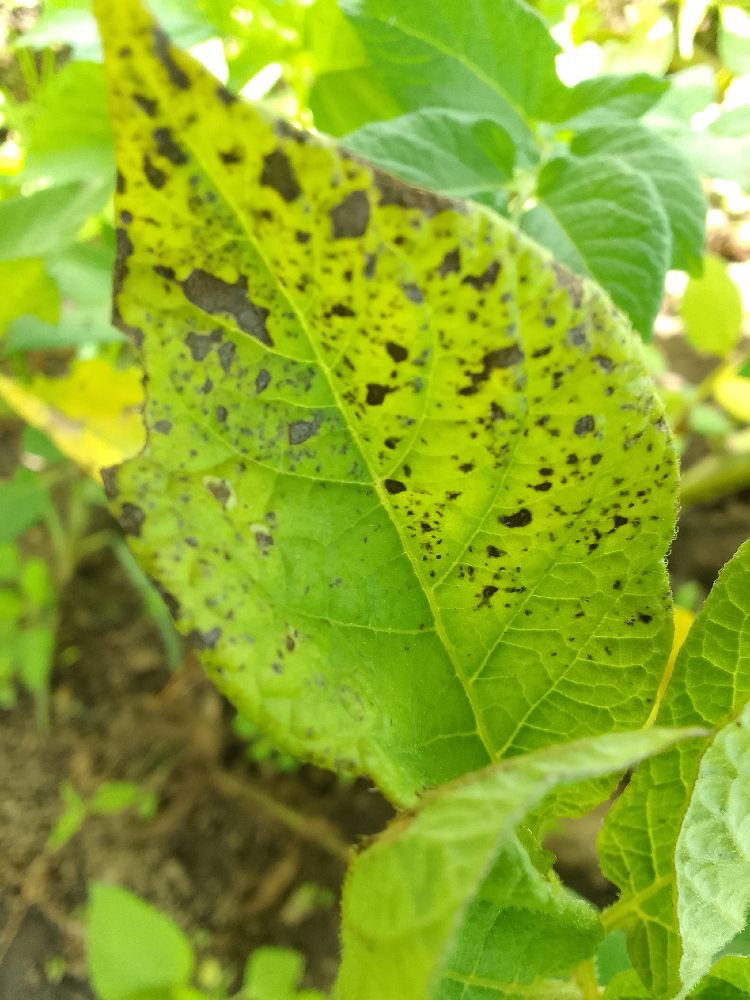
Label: Early blight